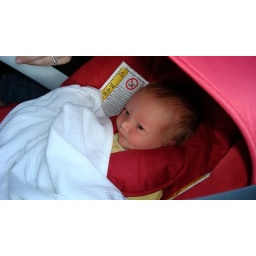
Landon's first ride in his car seat. Going home for the first time.